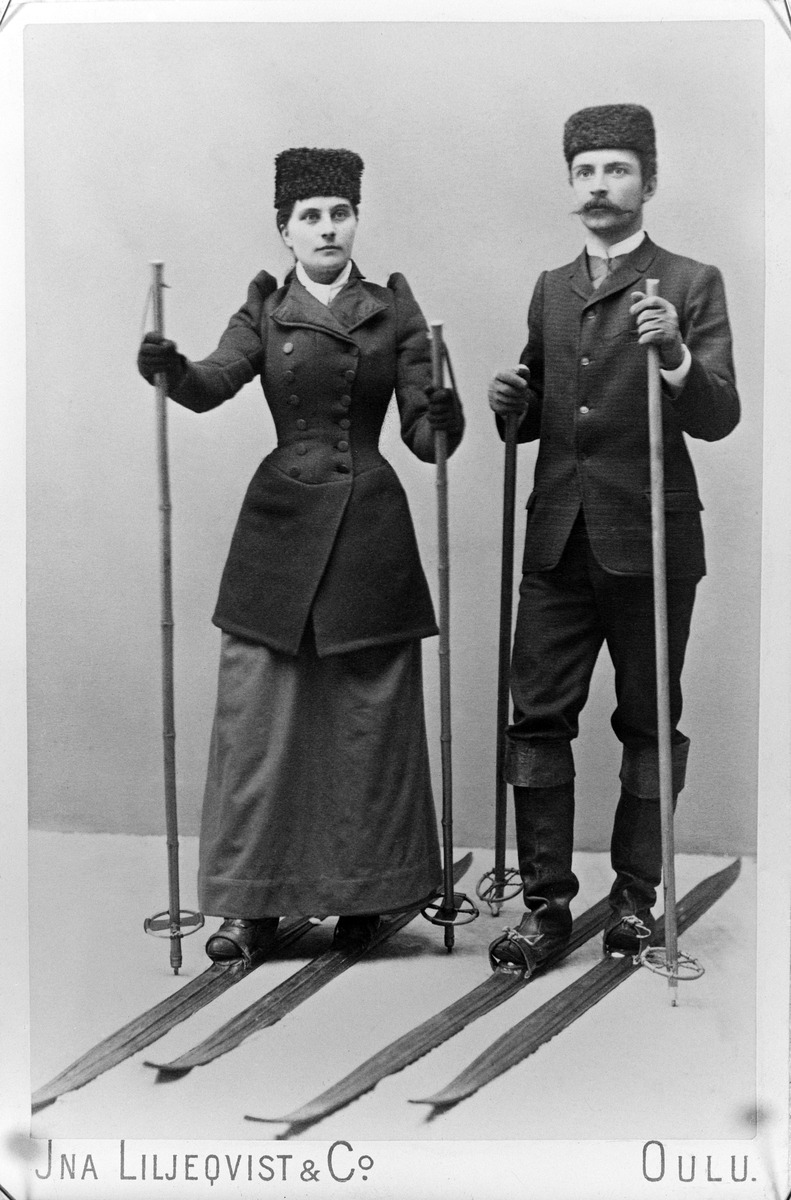
K.J. Ståhlberg ja hänen ensimmäinen puolisonsa Hedvig (o.s. Wåhlberg) hiihtoasuisina.
sisällön kuvaus: K.J. Ståhlberg ja hänen ensimmäinen puolisonsa Hedvig (o.s. Wåhlberg) hiihtoasuisina. mustavalkoinen
Kuvaaja: Ina Liljeqvist & Co, valokuvaamo
Ajankohta: kuvausaika 1890 -luku
Paikka: Suomi, Pohjois-Pohjanmaa, Oulu
Aiheet: Ståhlberg, Hedvig, Ståhlberg, Kaarlo Juho, liikunta hiihto, talviurheilu, sukset, jalkineet urheilujalkineet monot, viikset